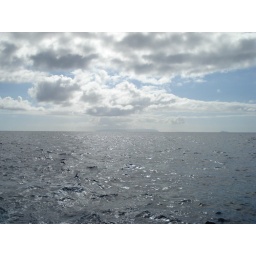
View from zodiac boat on way back in from trip on the Kauai coast (03/2007)